Philebus

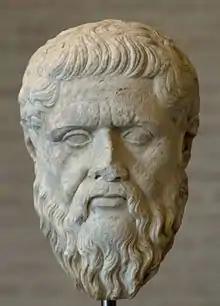
Plato (Roman copy of the Greek portrait of Plato by Silanion, Glyptothek Munich)

Socrates, as in most Platonic dialogues, is the main character, the knowledgeable philosopher who leads and dominates the debate and helps the others gain insights. Unlike in the early dialogues, where he holds back his own opinion and leads his interlocutors to new thoughts with purposeful questions, here he develops his own theory. Since the dialogue is a fictional literary construct, the concept that Plato puts in Socrates' mouth should not necessarily be regarded as the position of the historical Socrates, although some scholars have noted that the ethical attitude of the dialogue character roughly corresponds to that of his real-life model.